Kate Ker-Lane

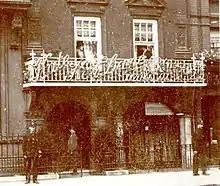
Kate Ker-Lane's shop at 29 Kensington High Street, London.

Catherine Ker-Lane ("née" Rowles; bapt. 31 March 1861 – 14 July 1939) was a successful society dressmaker and businesswoman of the late nineteenth and early twentieth centuries who traded as Madame Kate Ker-Lane's Court Dress Emporium in Kensington, London, but was noted for the poor conditions in which her staff worked.